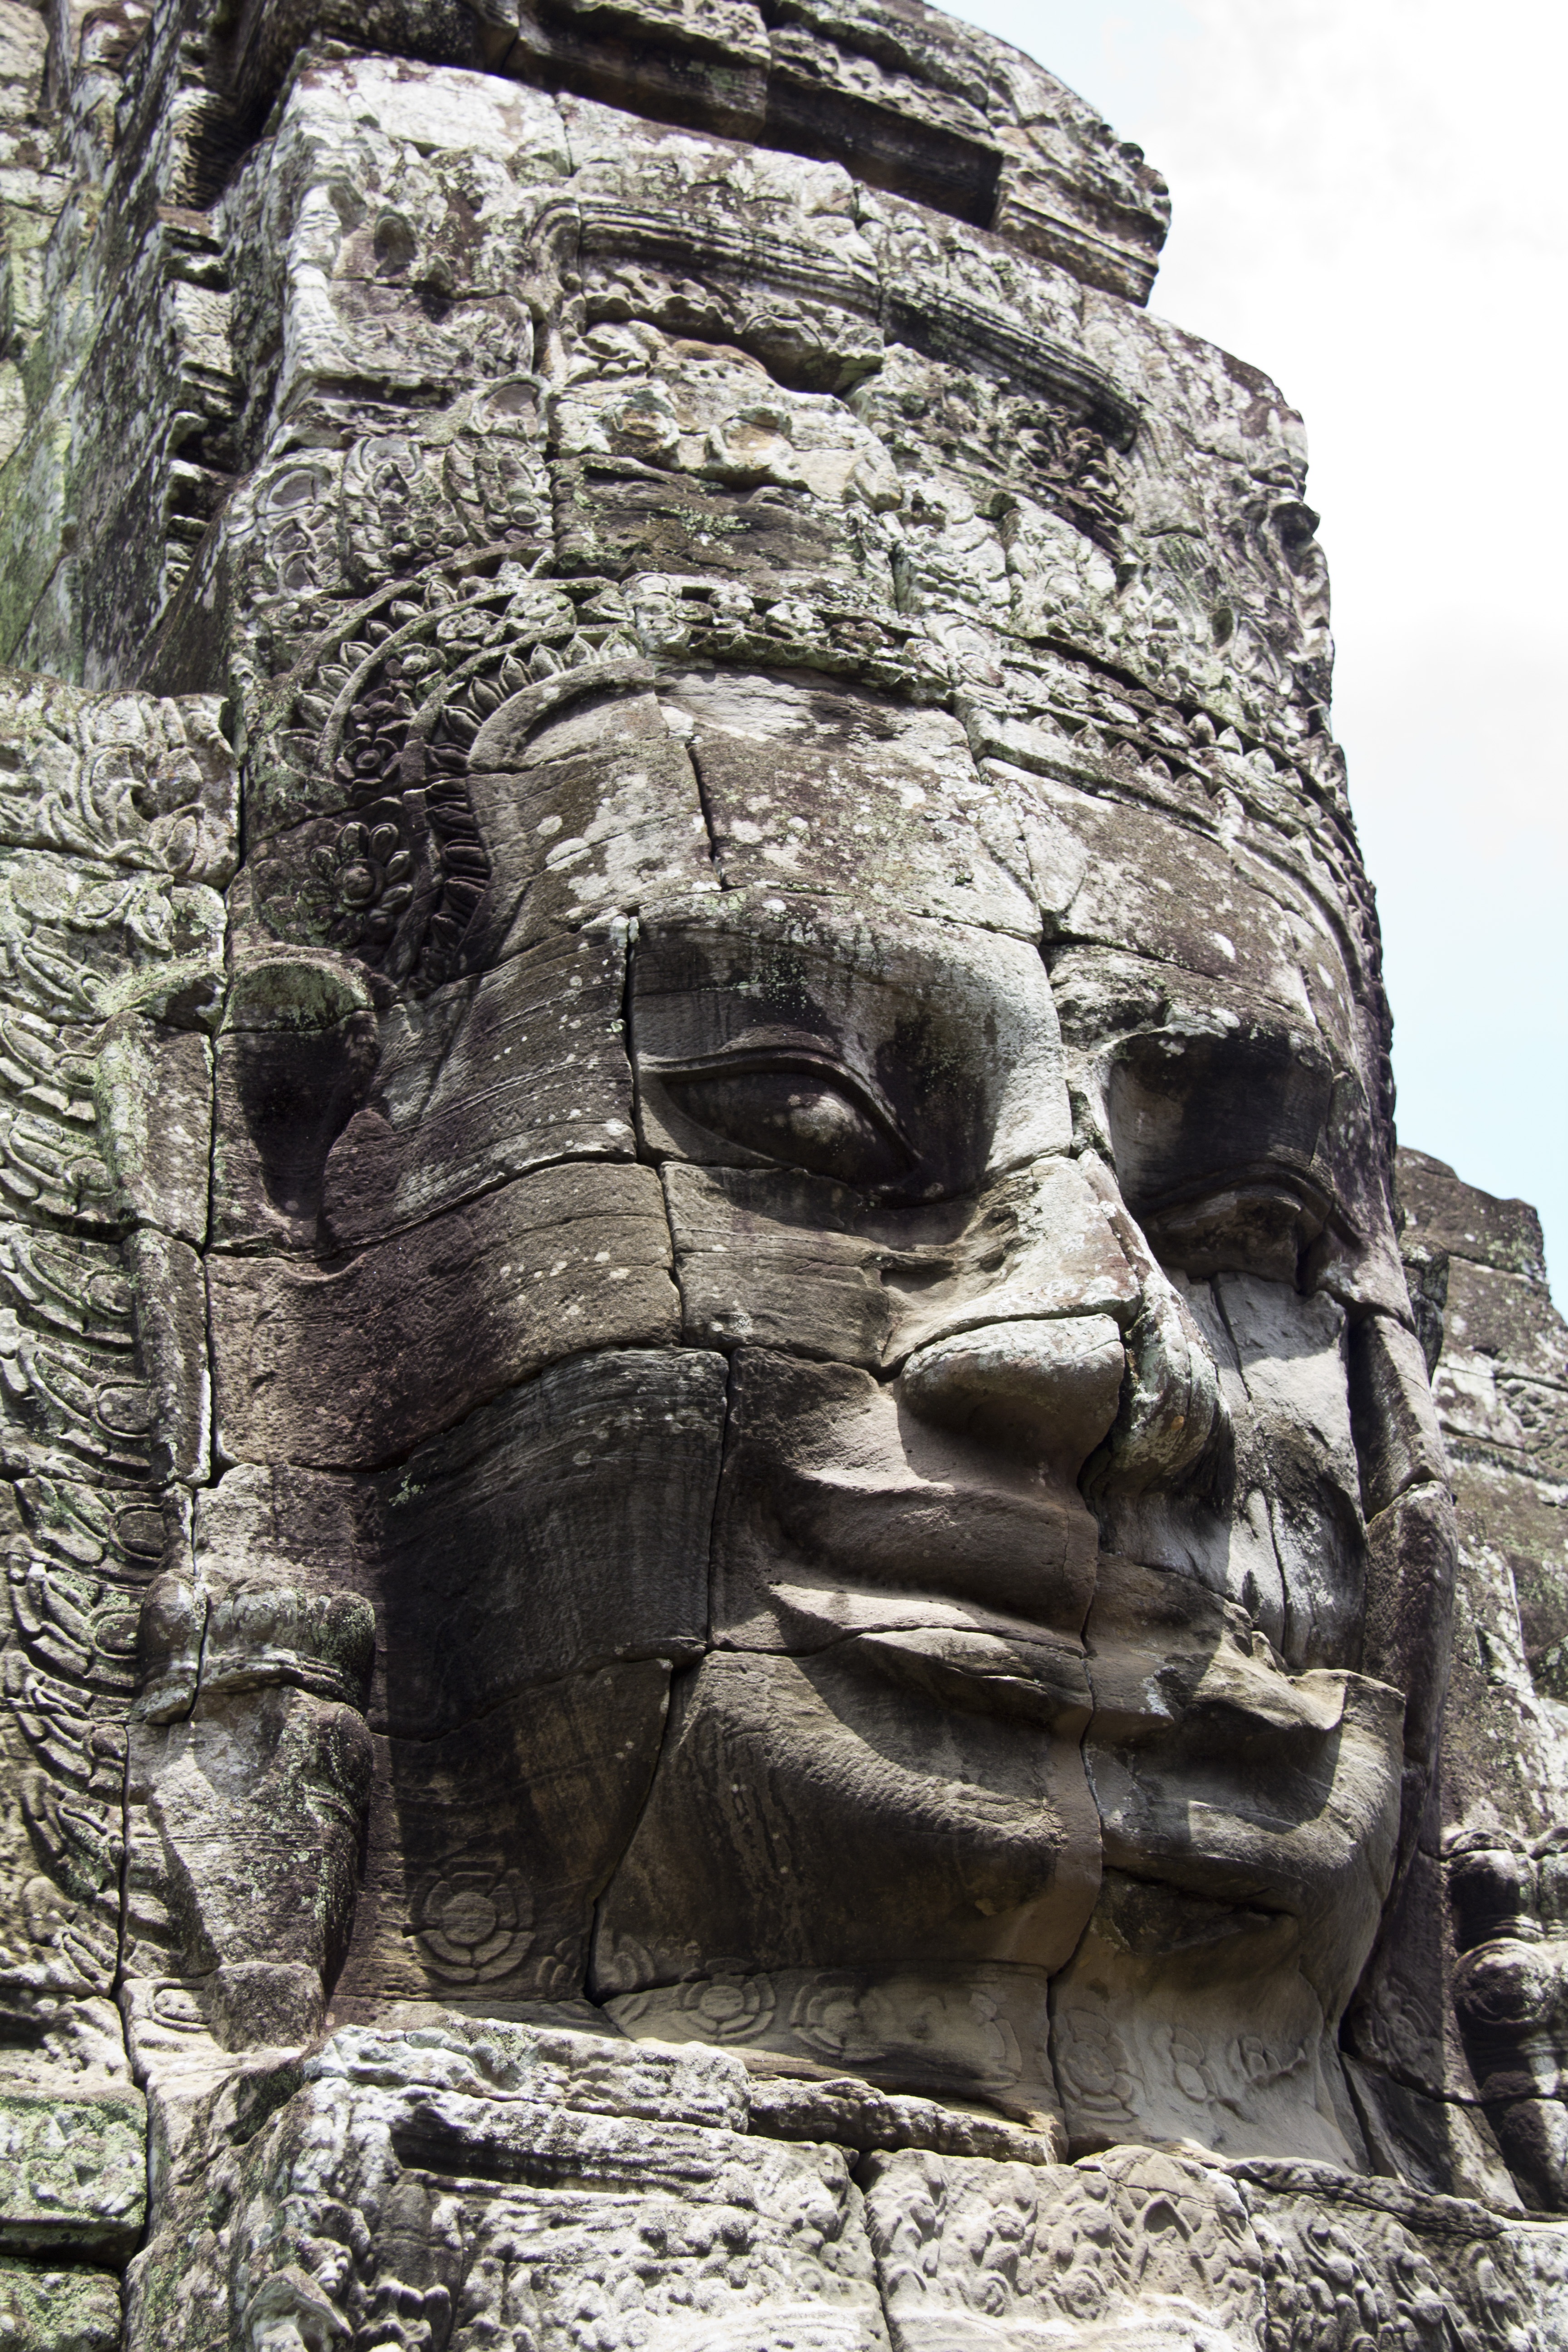
rock, old, stone, monument, tourist, statue, religion, asia, historic, ruin, face, sculpture, religious, art, temple, ruins, cambodia, head, archeology, famous, carving, relief, angkor wat, wat, monolith, thom, angkor, khmer, siem reap, archaeological site, stone carving, hindu temple, gautama buddha, ancient history, maya civilization